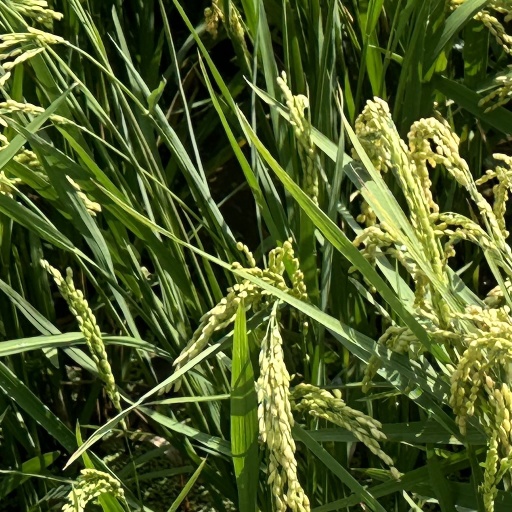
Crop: rice